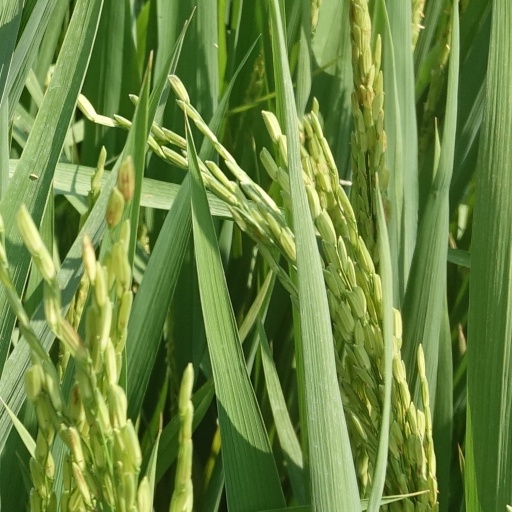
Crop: rice